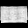
Label: Bag